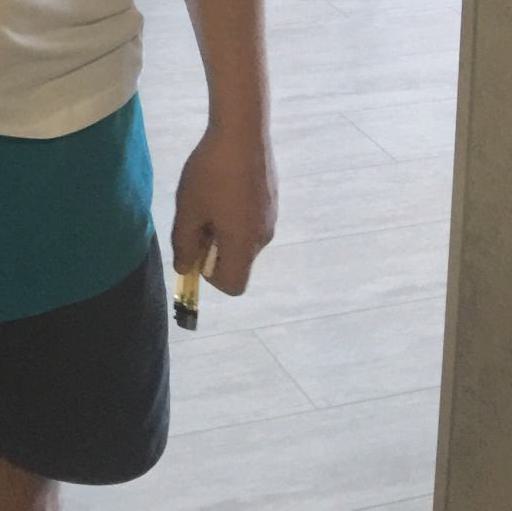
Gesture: no_gesture